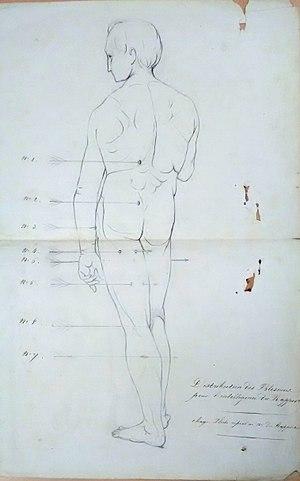
Ce document date de 1857 - Document consultable aux archives départementales de l'Eure à Évreux.
L'affaire de Jeufosse, du nom du hameau où se situe le château du même nom où se sont commis les faits, est une affaire criminelle française qui a eu lieu le 12 juin 1857 à Saint-Aubin-sur-Gaillon dans le département de l'Eure, dans laquelle Jean-Baptiste Crépel, garde-chasse de la famille Jeufosse, tue Émile Guillot.